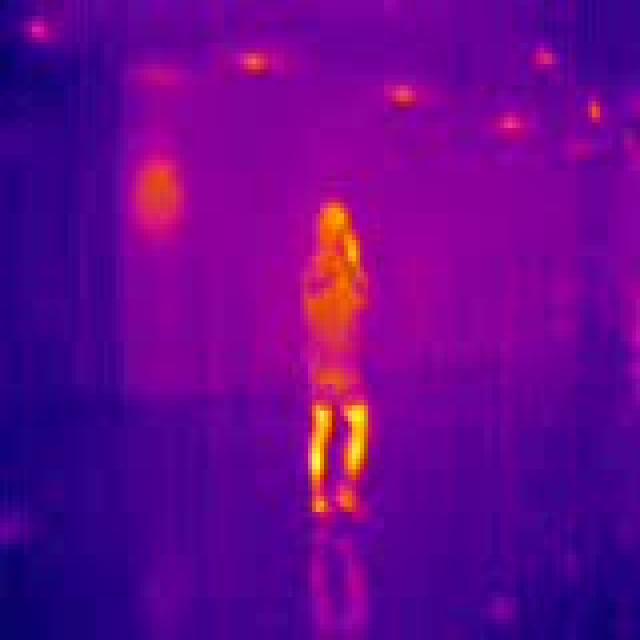
Detected objects:
label: person